Keila

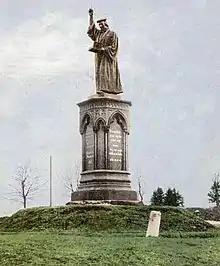
Former Luther monument demolished in 1949

An upturn began in the second half of the 20th century. One of the first notable cultural events was the erection of a statue of Martin Luther in 1862 near the "kirikumõis" (Church manor). However the statue was completely destroyed in 1949. In 1885 the first song festival was held in Keila. The festival was composed of 19 choirs and supervised by Konstantin Türnpu from Klooga. In 1867 the first school was opened in "Väljaotsa" farm celebrating the start of education in Keila. The development of Keila took a turn with the establishment of the Tallinn–Paldiski railway line in 1870. After the railway to Keila was built, the place became known—as a pun—as (German for 'bowling alley').